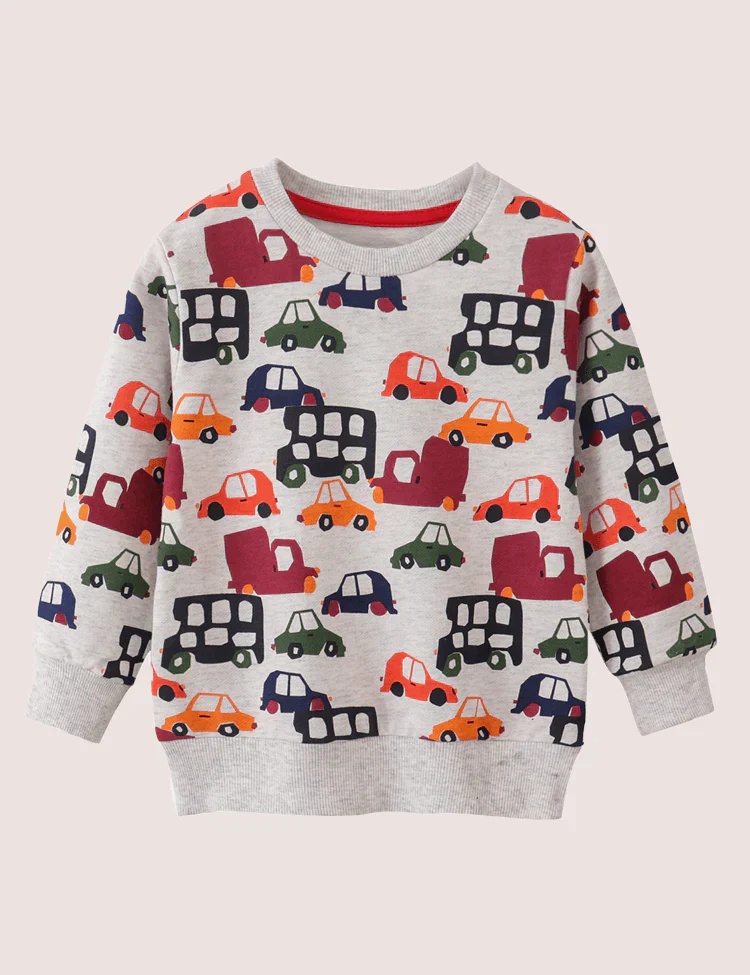
Full Printed Car Sweatshirt
Soft and comfy Occasion: ? Daily Material: ? Cotton Each size includes : 1 Sweatshirt Season: Summer/Fall Machine wash, tumble dry Imported ?
Brand: CCMOM
Category: Apparel & Accessories > Clothing > Baby & Toddler Clothing > Baby & Toddler Tops > Sweatshirts